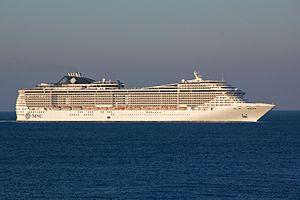
Le MSC Fantasia est un navire de croisière appartenant à MSC Croisières. Il est construit aux Chantiers de l'Atlantique de Saint-Nazaire et livré le 10 décembre 2008.